Justin Labonte

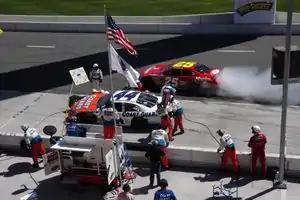
Labonte (No. 44) pits during the 2004 Fontana race

In 1999, Labonte began sharing the No. 44 Chevrolet Monte Carlo with his father in the Busch Series. Qualifying nine times, he had a best finish of 14th at Myrtle Beach Speedway. He ran more races in 2000, his best finish a 20th at Nashville Speedway USA. He also made three starts in the ARCA series, posting two top-five finishes. In 2001, he ran a limited ARCA schedule, making five starts, including a race at Nashville Superspeedway, where he led 70 laps.